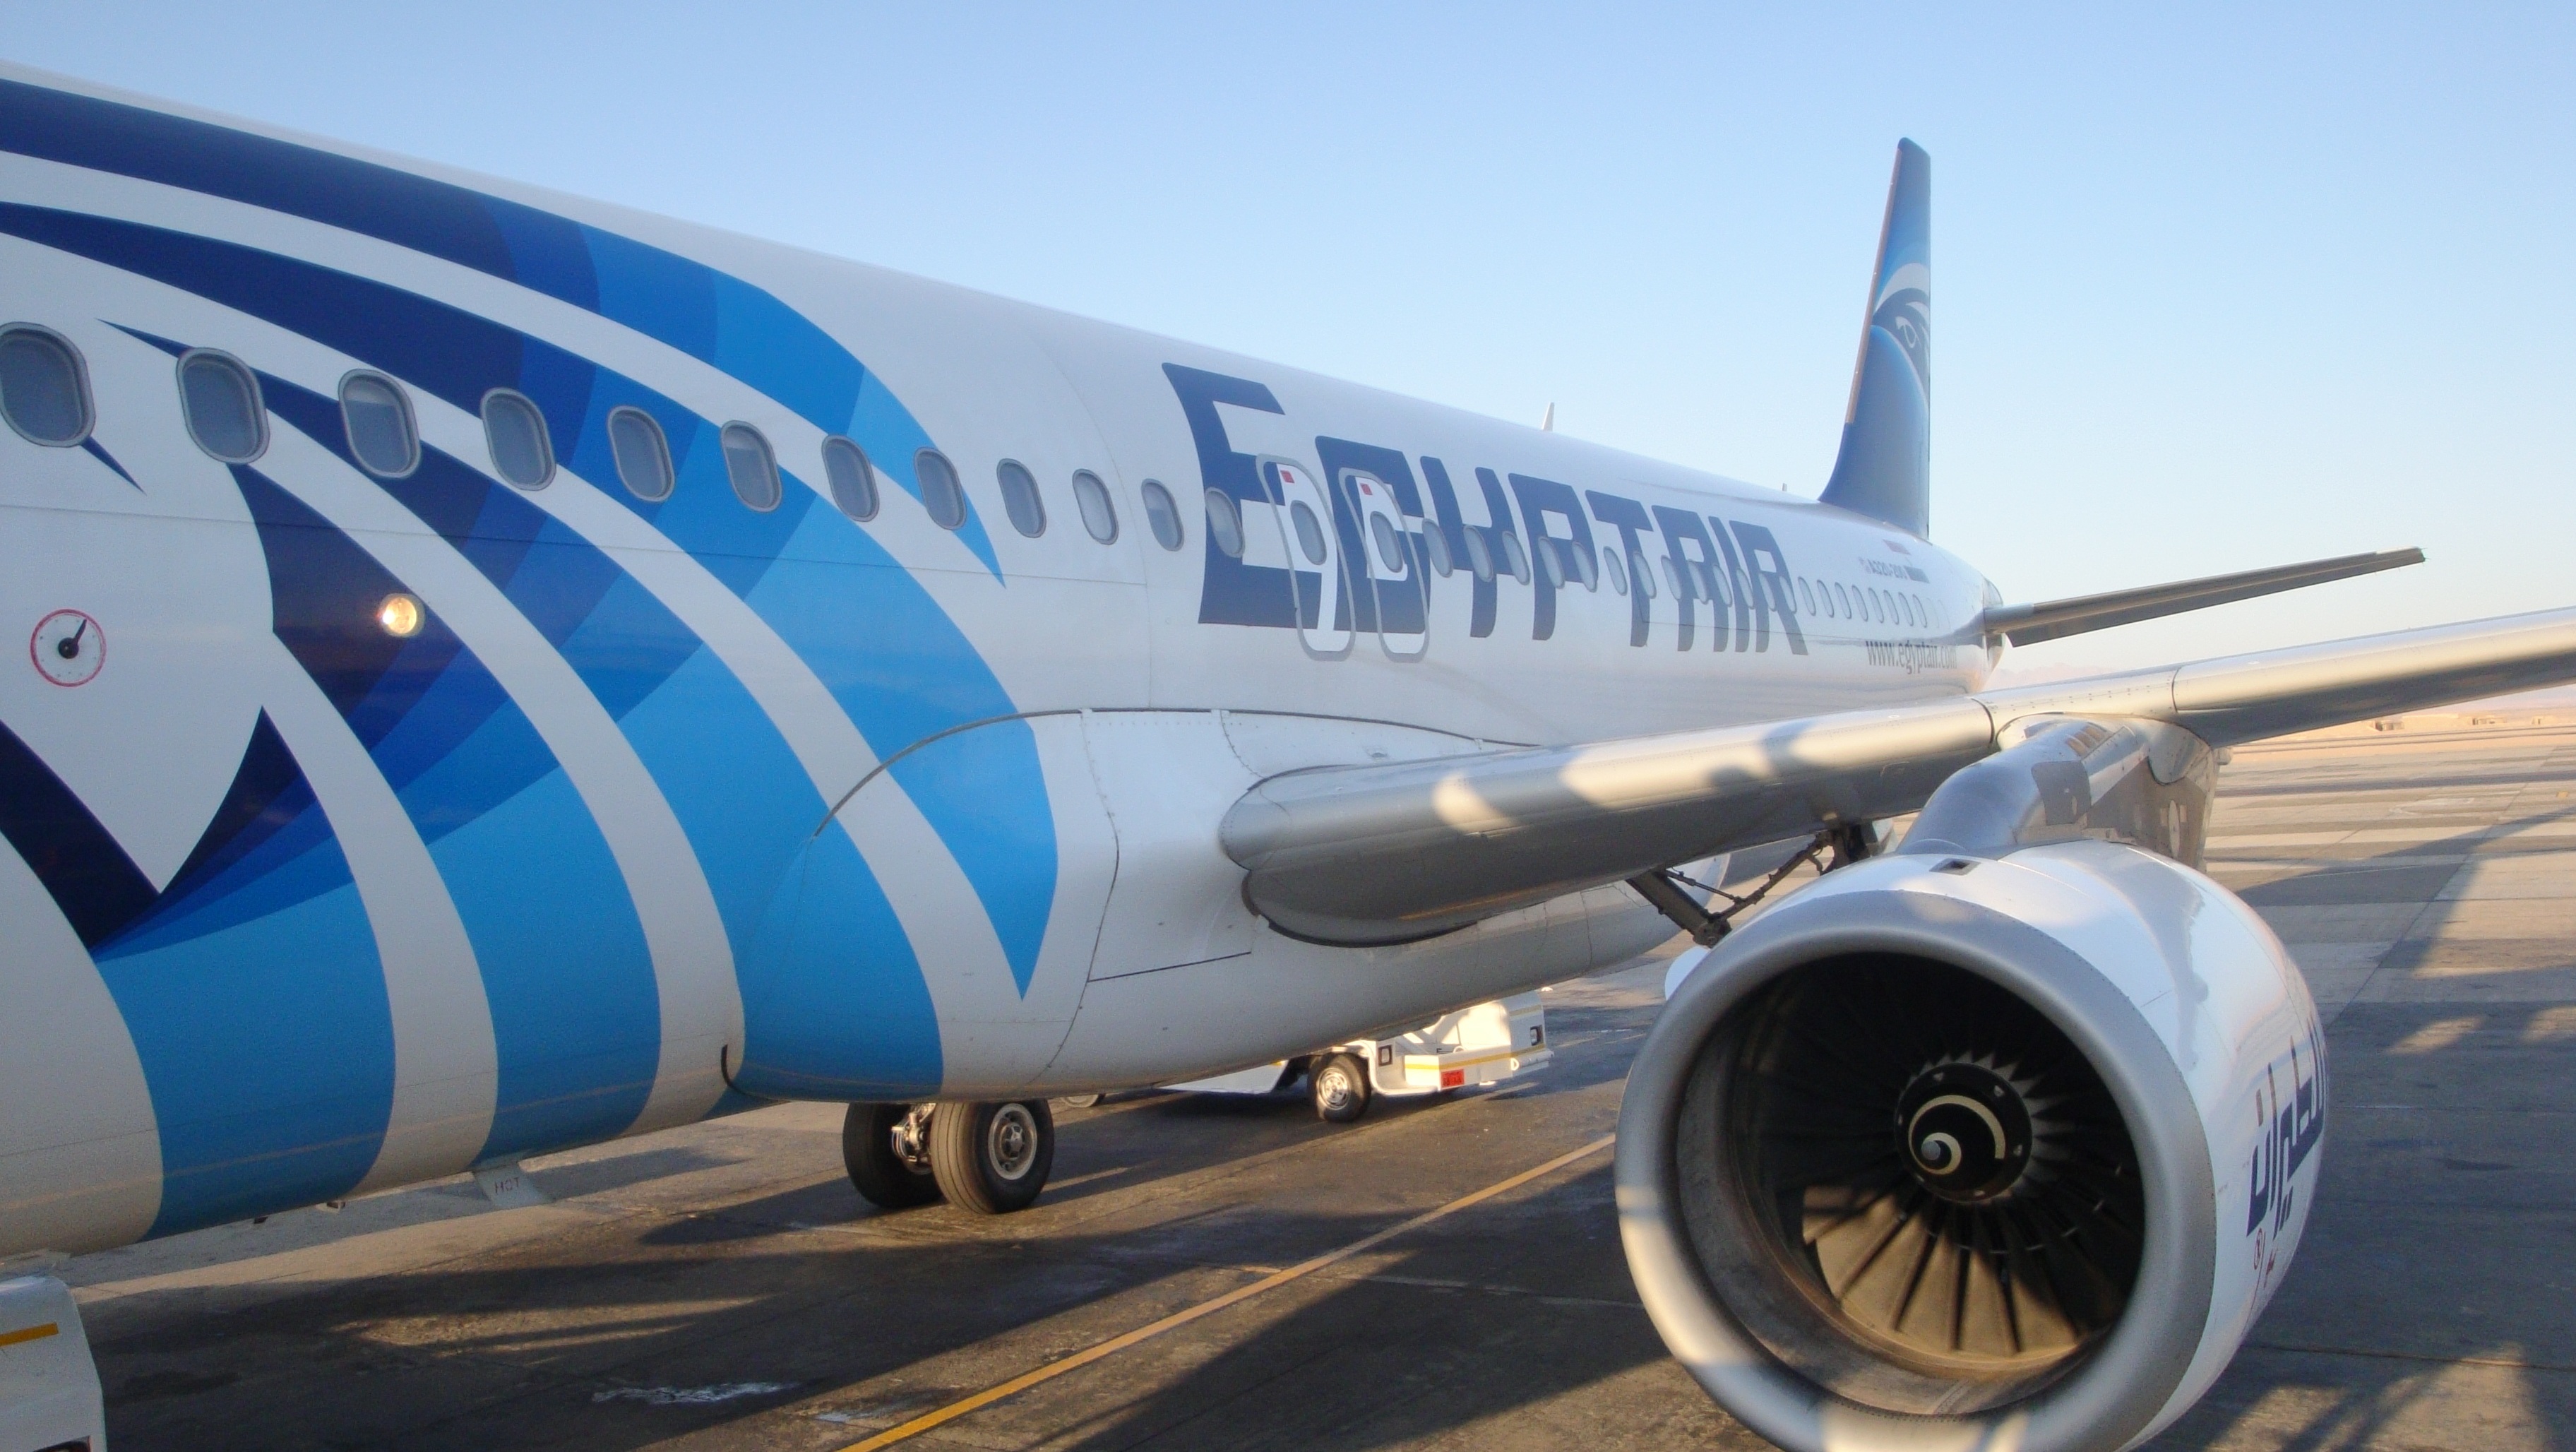
wing, sky, fly, travel, airplane, aircraft, vehicle, airline, aviation, flight, airliner, engine, airbus, landing, boeing, jet aircraft, airbus a330, boeing 787 dreamliner, boeing 777, boeing 767, air travel, boeing 737, atmosphere of earth, wide body aircraft, narrow body aircraft, aerospace engineering, aircraft engine, boeing 737 next generation